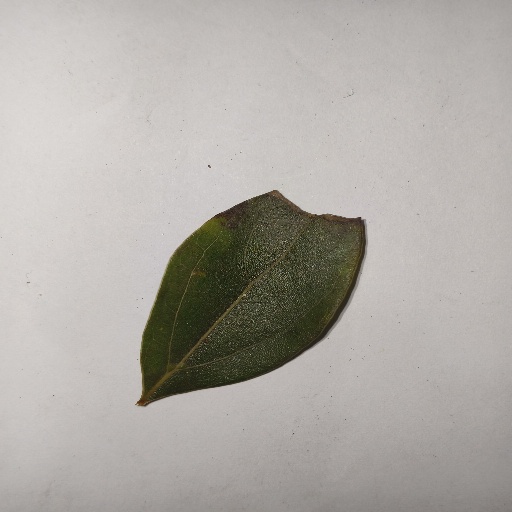
Species: Camphor
Leaf condition: Shot Hole